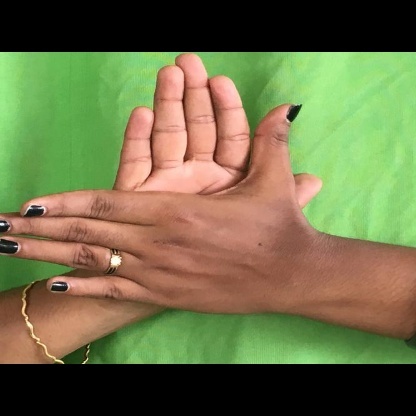
Mudra: Chakra